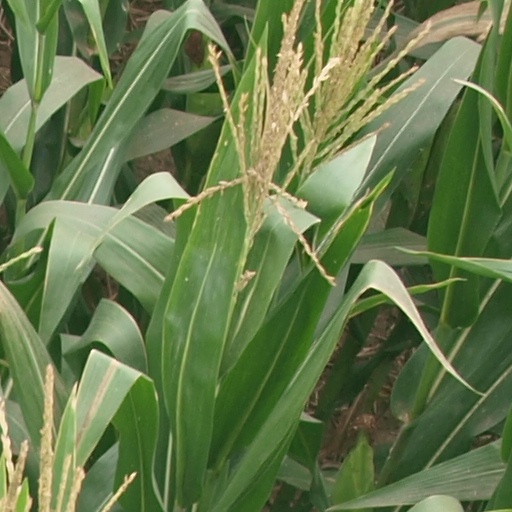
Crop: maize; corn